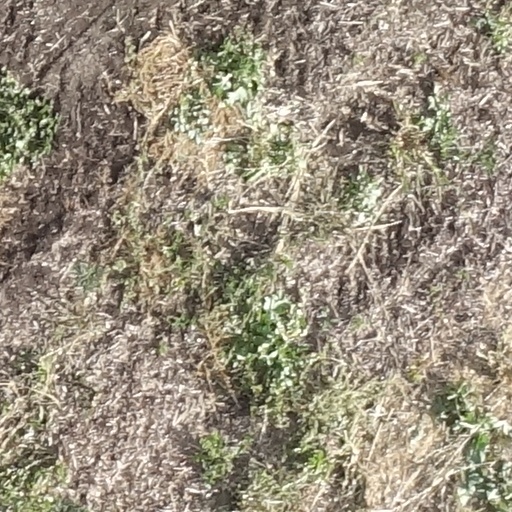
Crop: sorghum